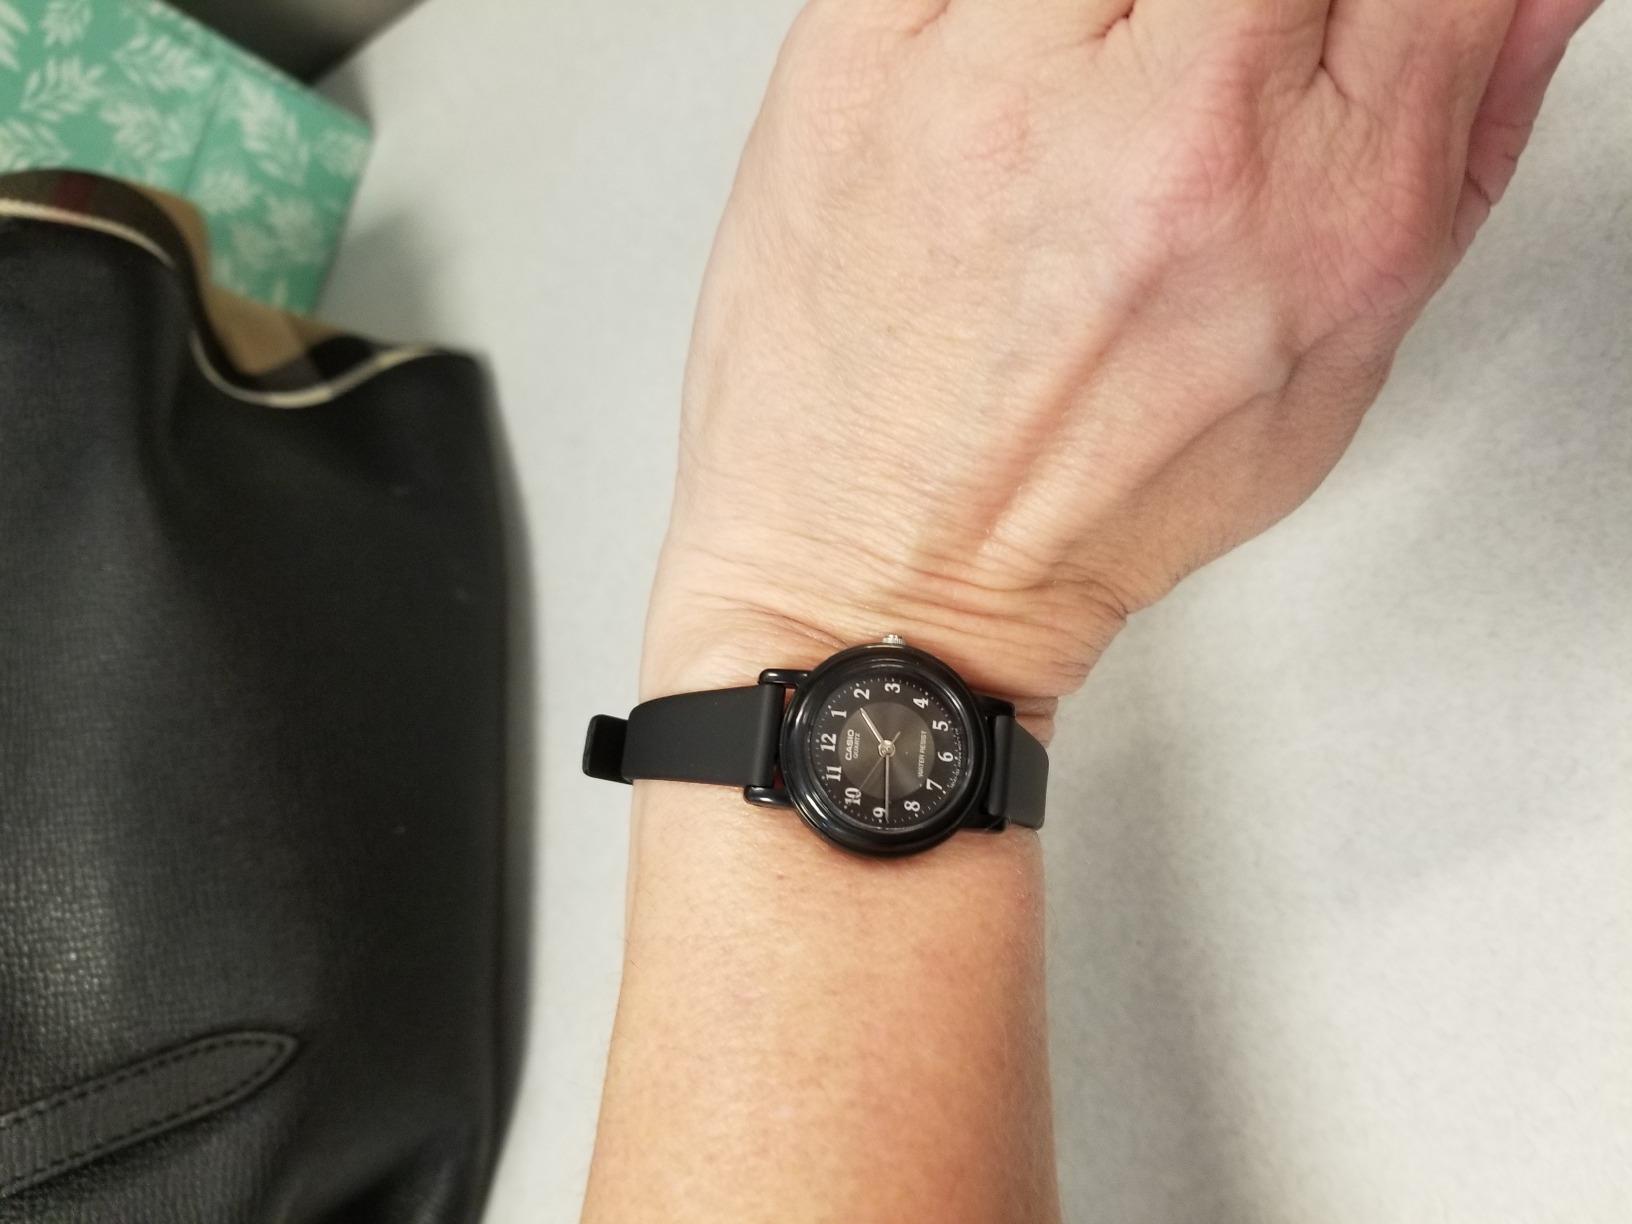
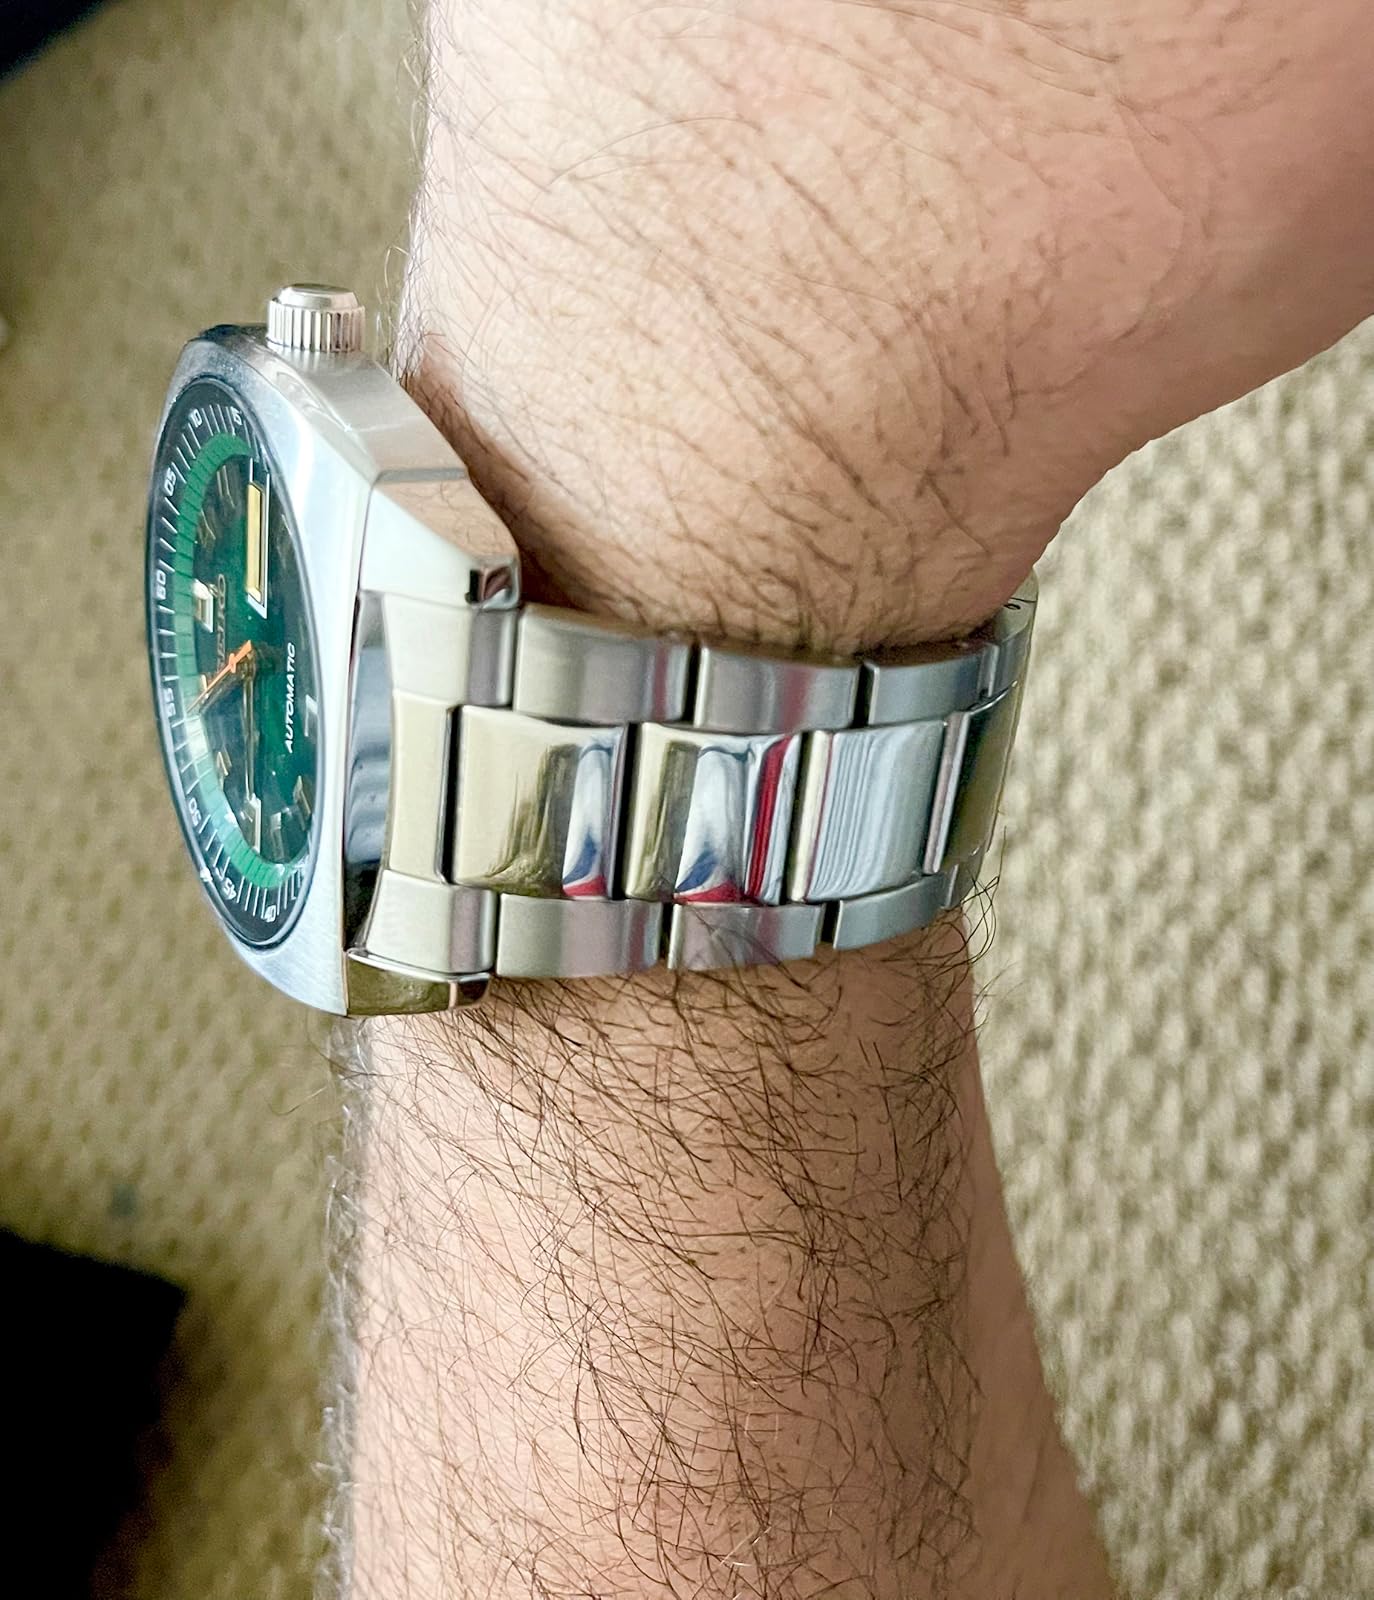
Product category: accessories_watch
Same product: no